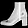
Label: Ankle boot